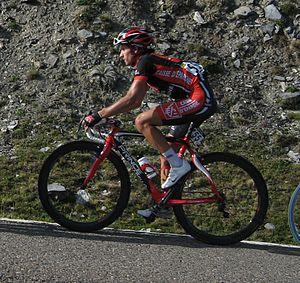
Daniel Moreno Fernández est un coureur cycliste espagnol. Il a notamment remporté trois étapes du Tour d'Espagne, une en 2011 et deux en 2013 ainsi que la Flèche wallonne 2013.